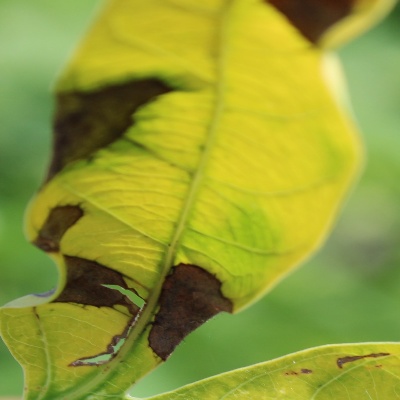
Crop: Cassava
Condition: brown spot